Seann William Scott

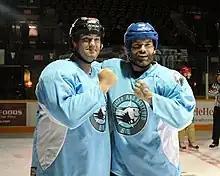
Doug Smith (left) and Scott on the set of "" (2017).

Scott starred as Evan in the horror film "Bloodline" (2018). In May 2018, he was cast as the new series lead in the Fox television series "Lethal Weapon", portraying a new character, Wesley Cole. He replaced Clayne Crawford, who was removed from the series following reports of on-set misconduct and hostile behavior. "Lethal Weapon" was canceled by Fox on May 10, 2019, after three seasons. That same year, Scott played Martin, an abusive stepfather, in the coming-of-age road film "Already Gone".